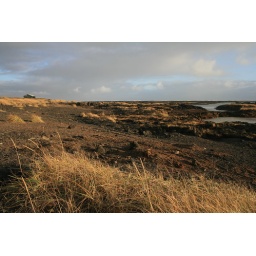
Sand as black as lava against golden grass in Iceland. Paradise.